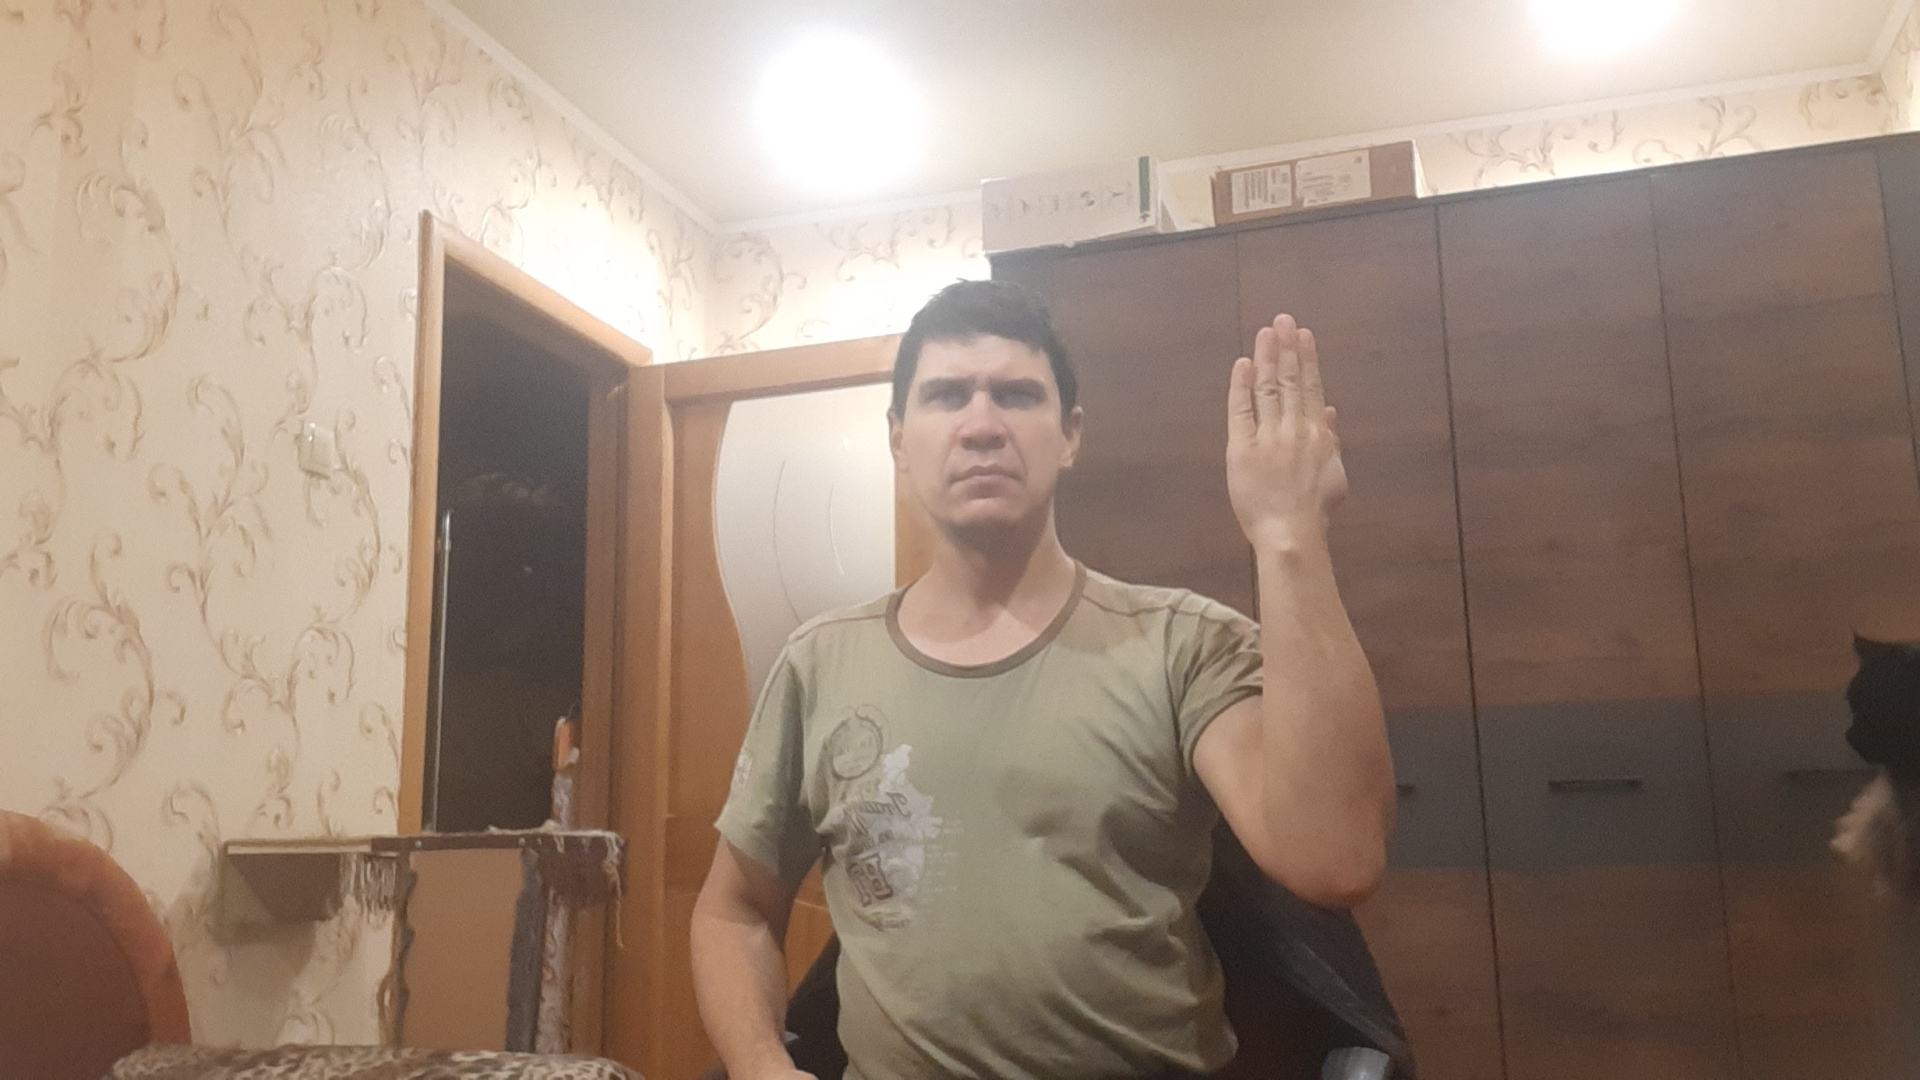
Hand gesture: stop_inverted